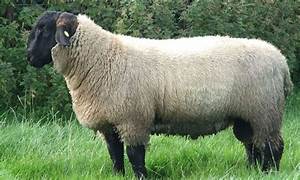
Label: sheep